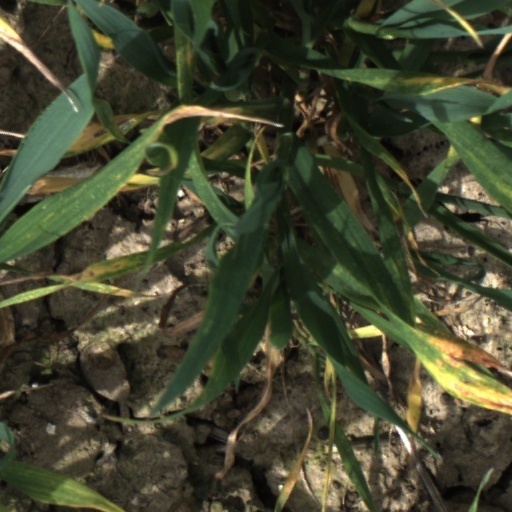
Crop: wheat